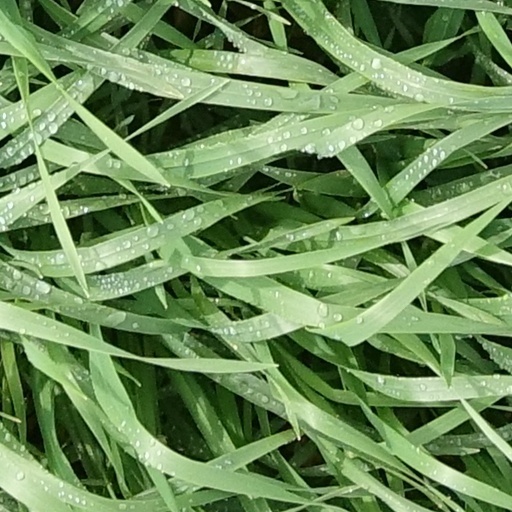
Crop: wheat